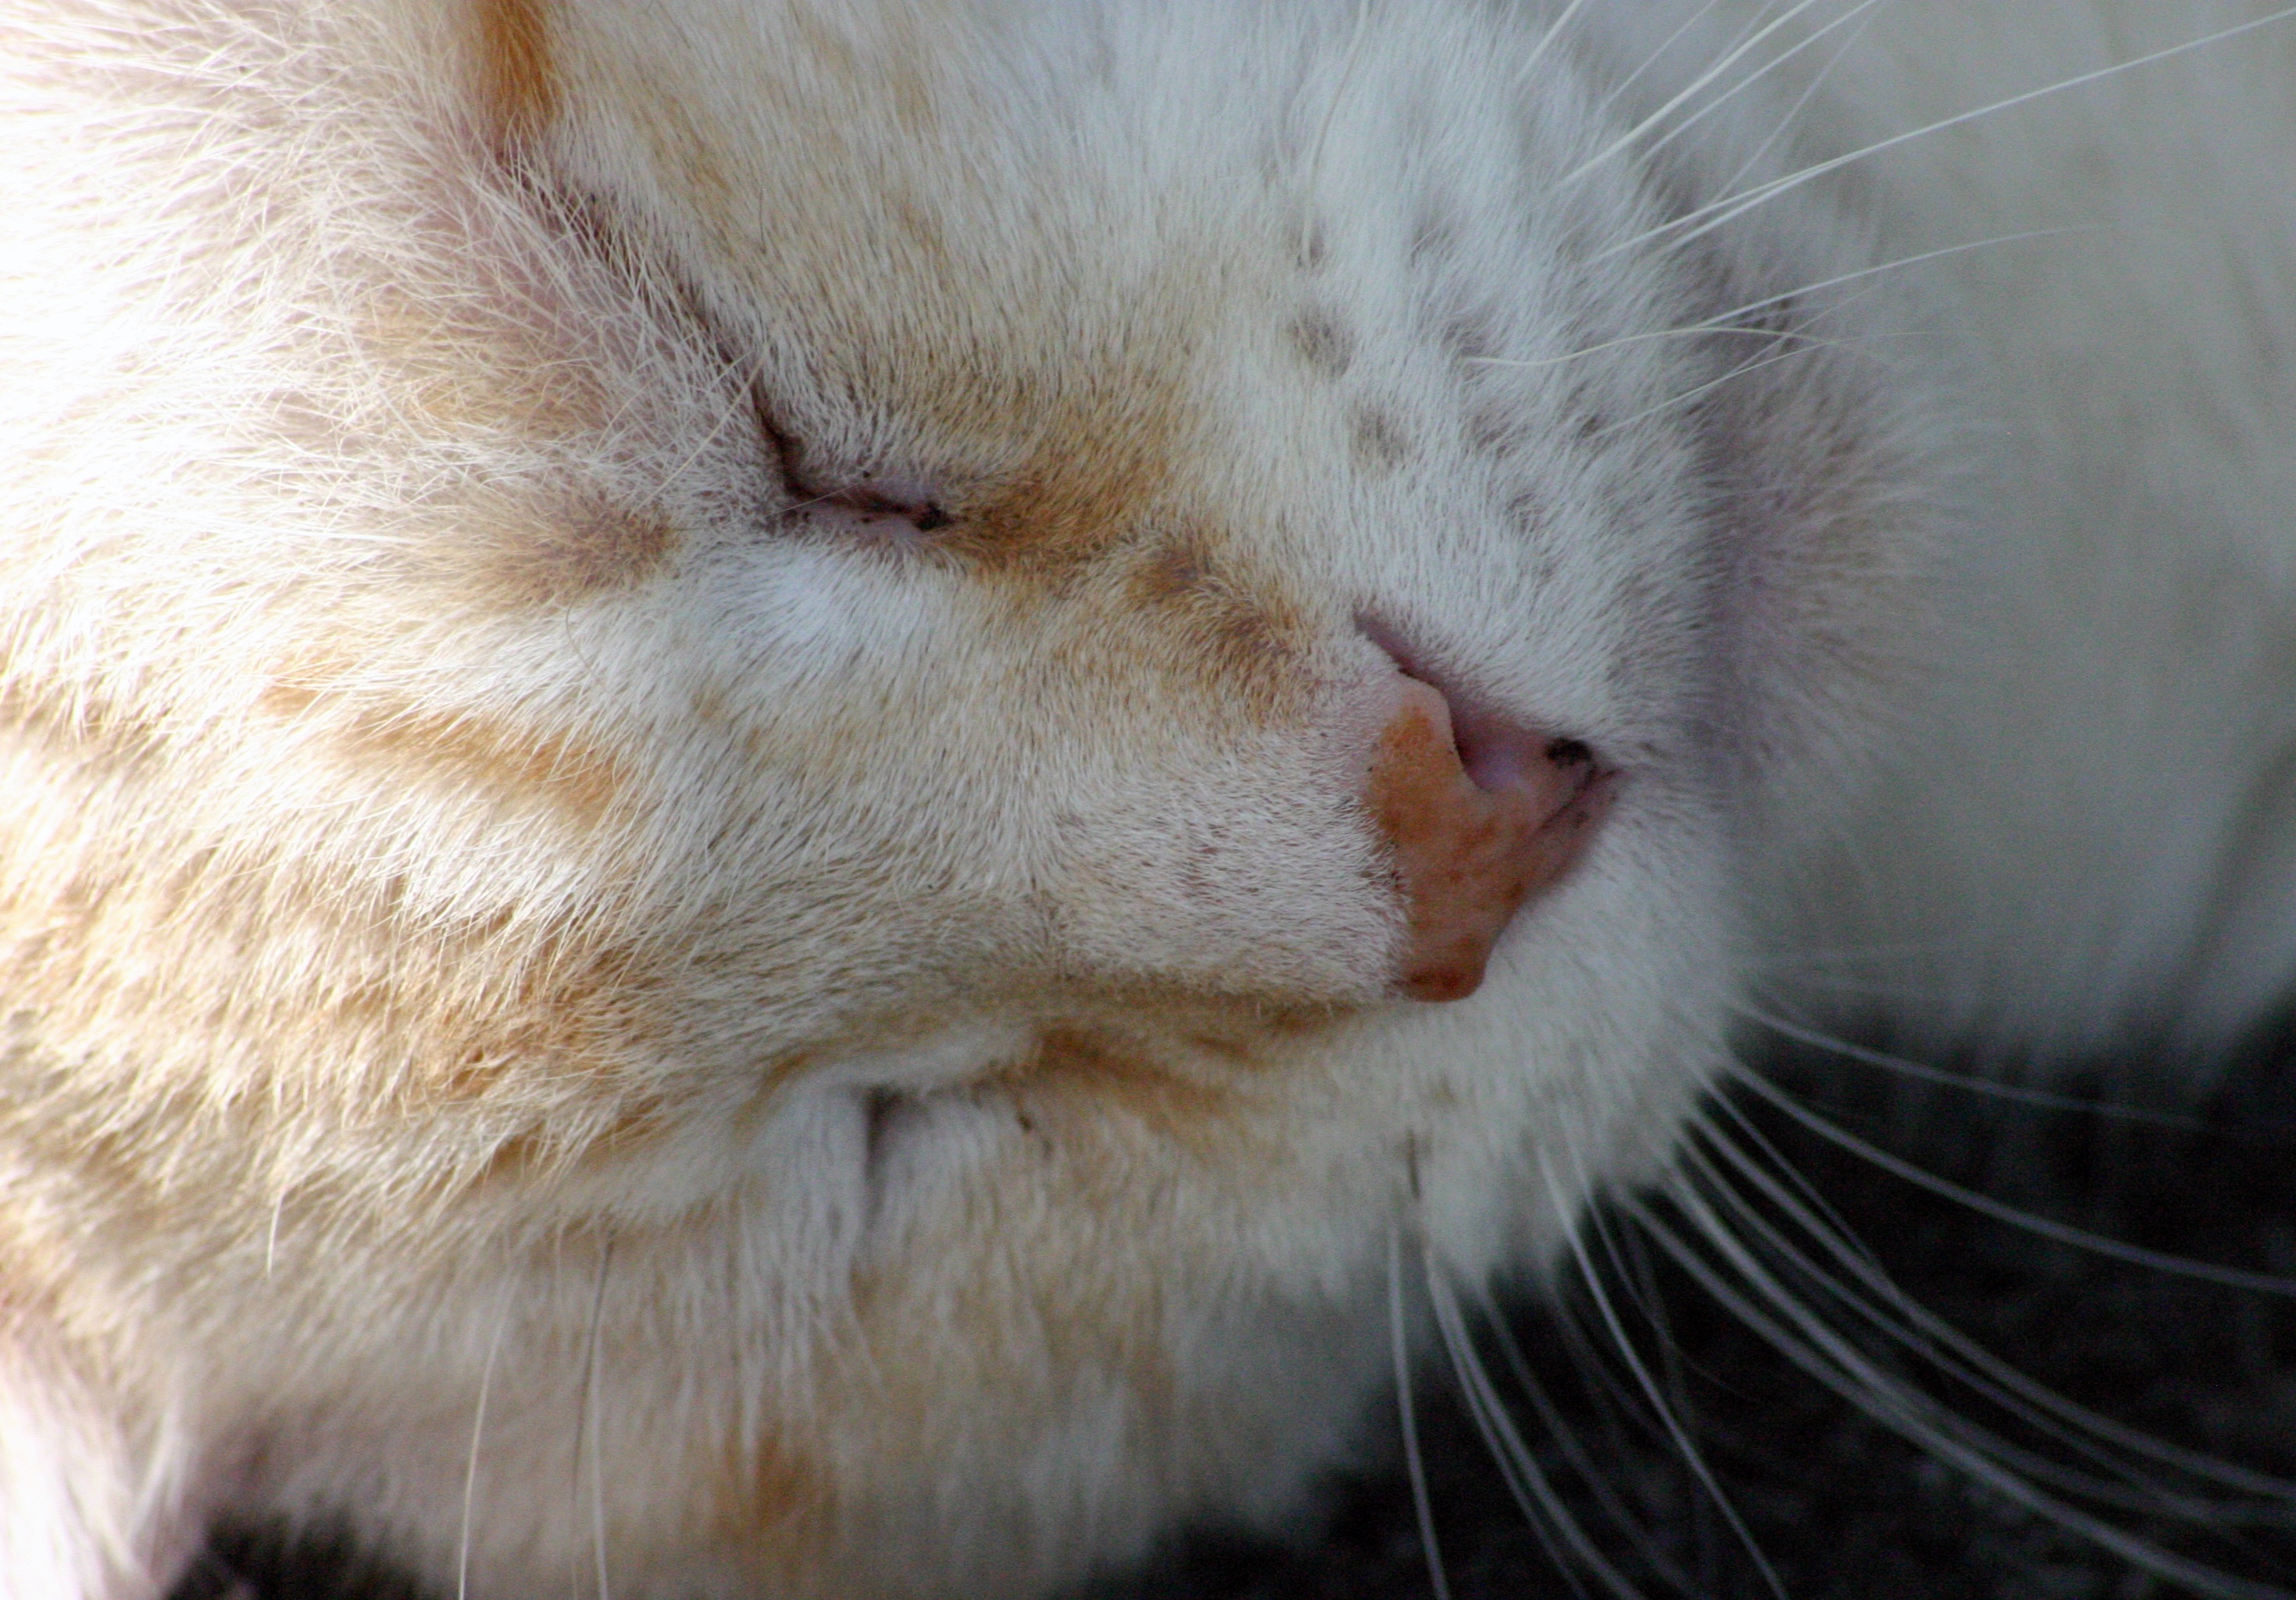
sun, hair, white, pet, fur, orange, cat, sleeping, peaceful, feline, tabby, mammal, yawn, close up, nose, whiskers, inside, indoors, snout, eye, skin, vertebrate, domestic, organ, resting, rescue, tabby cat, closed eyes, small to medium sized cats, cat like mammal, domestic short haired cat